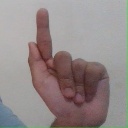
अक्षर: ळ